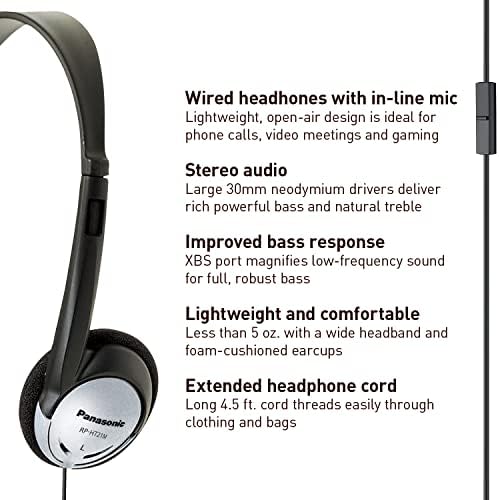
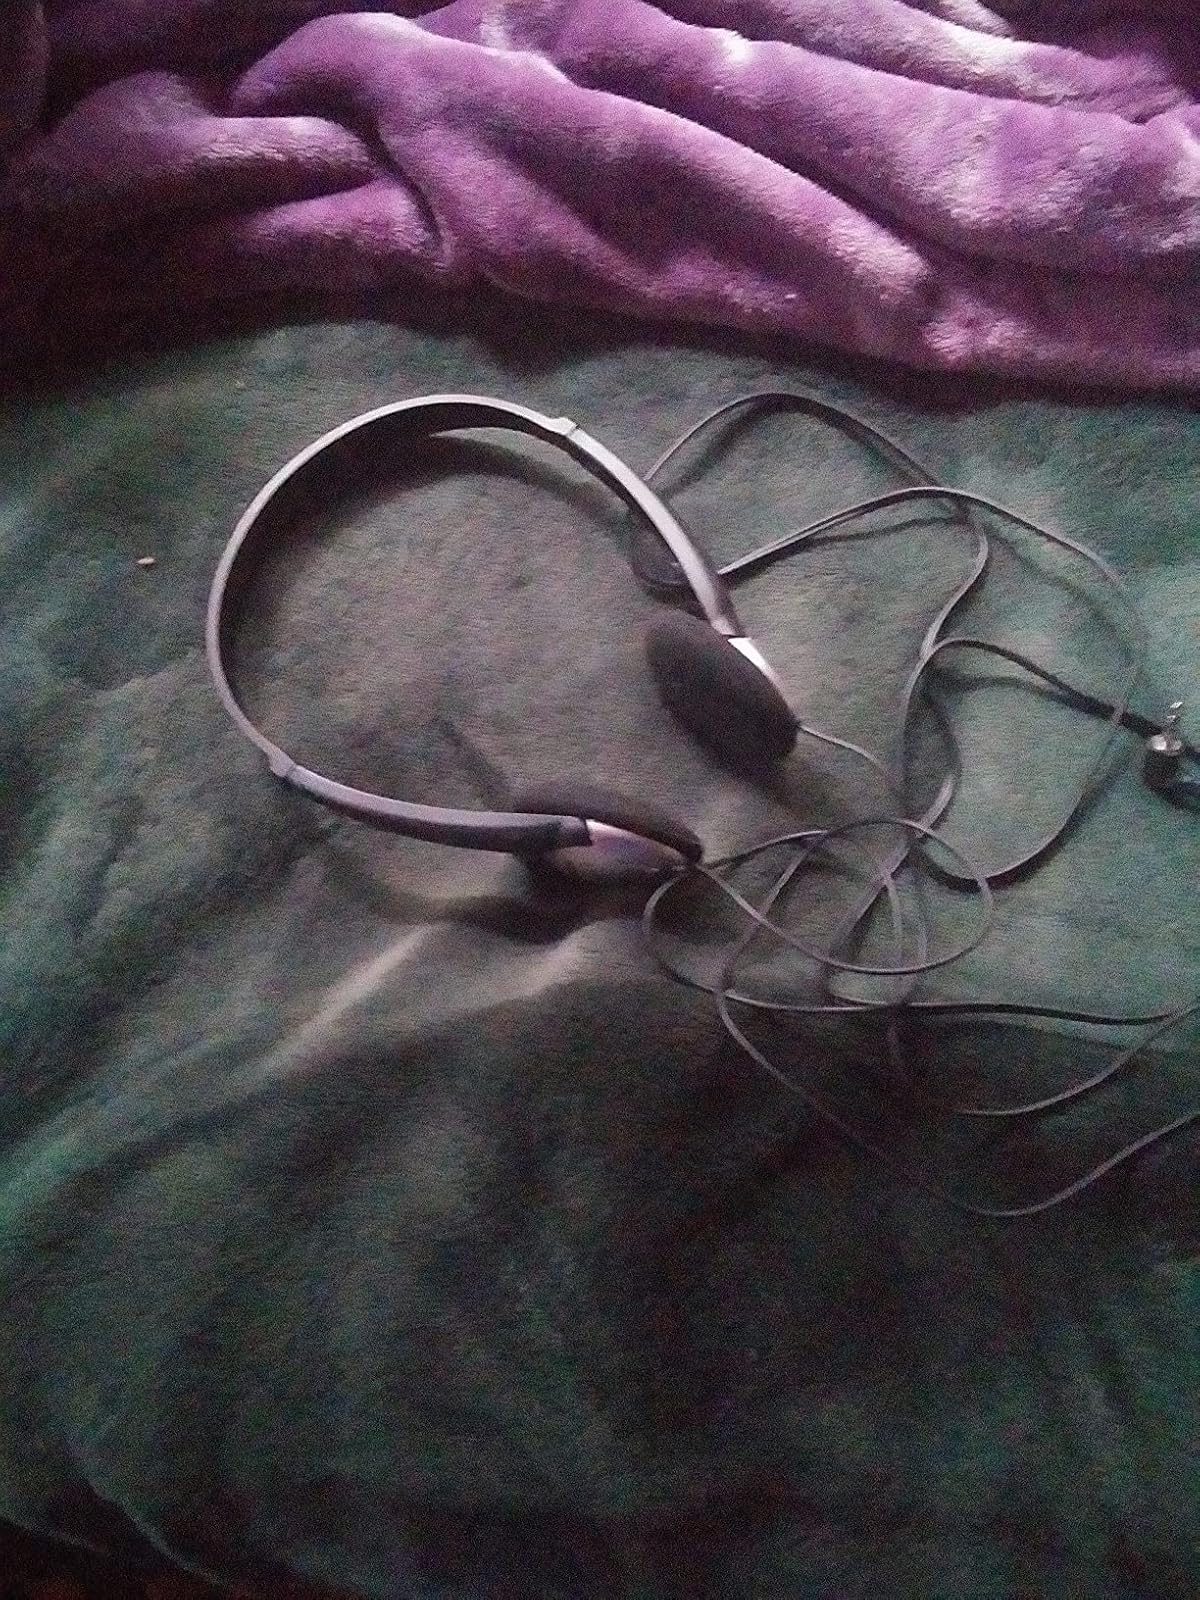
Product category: headphones
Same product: yes